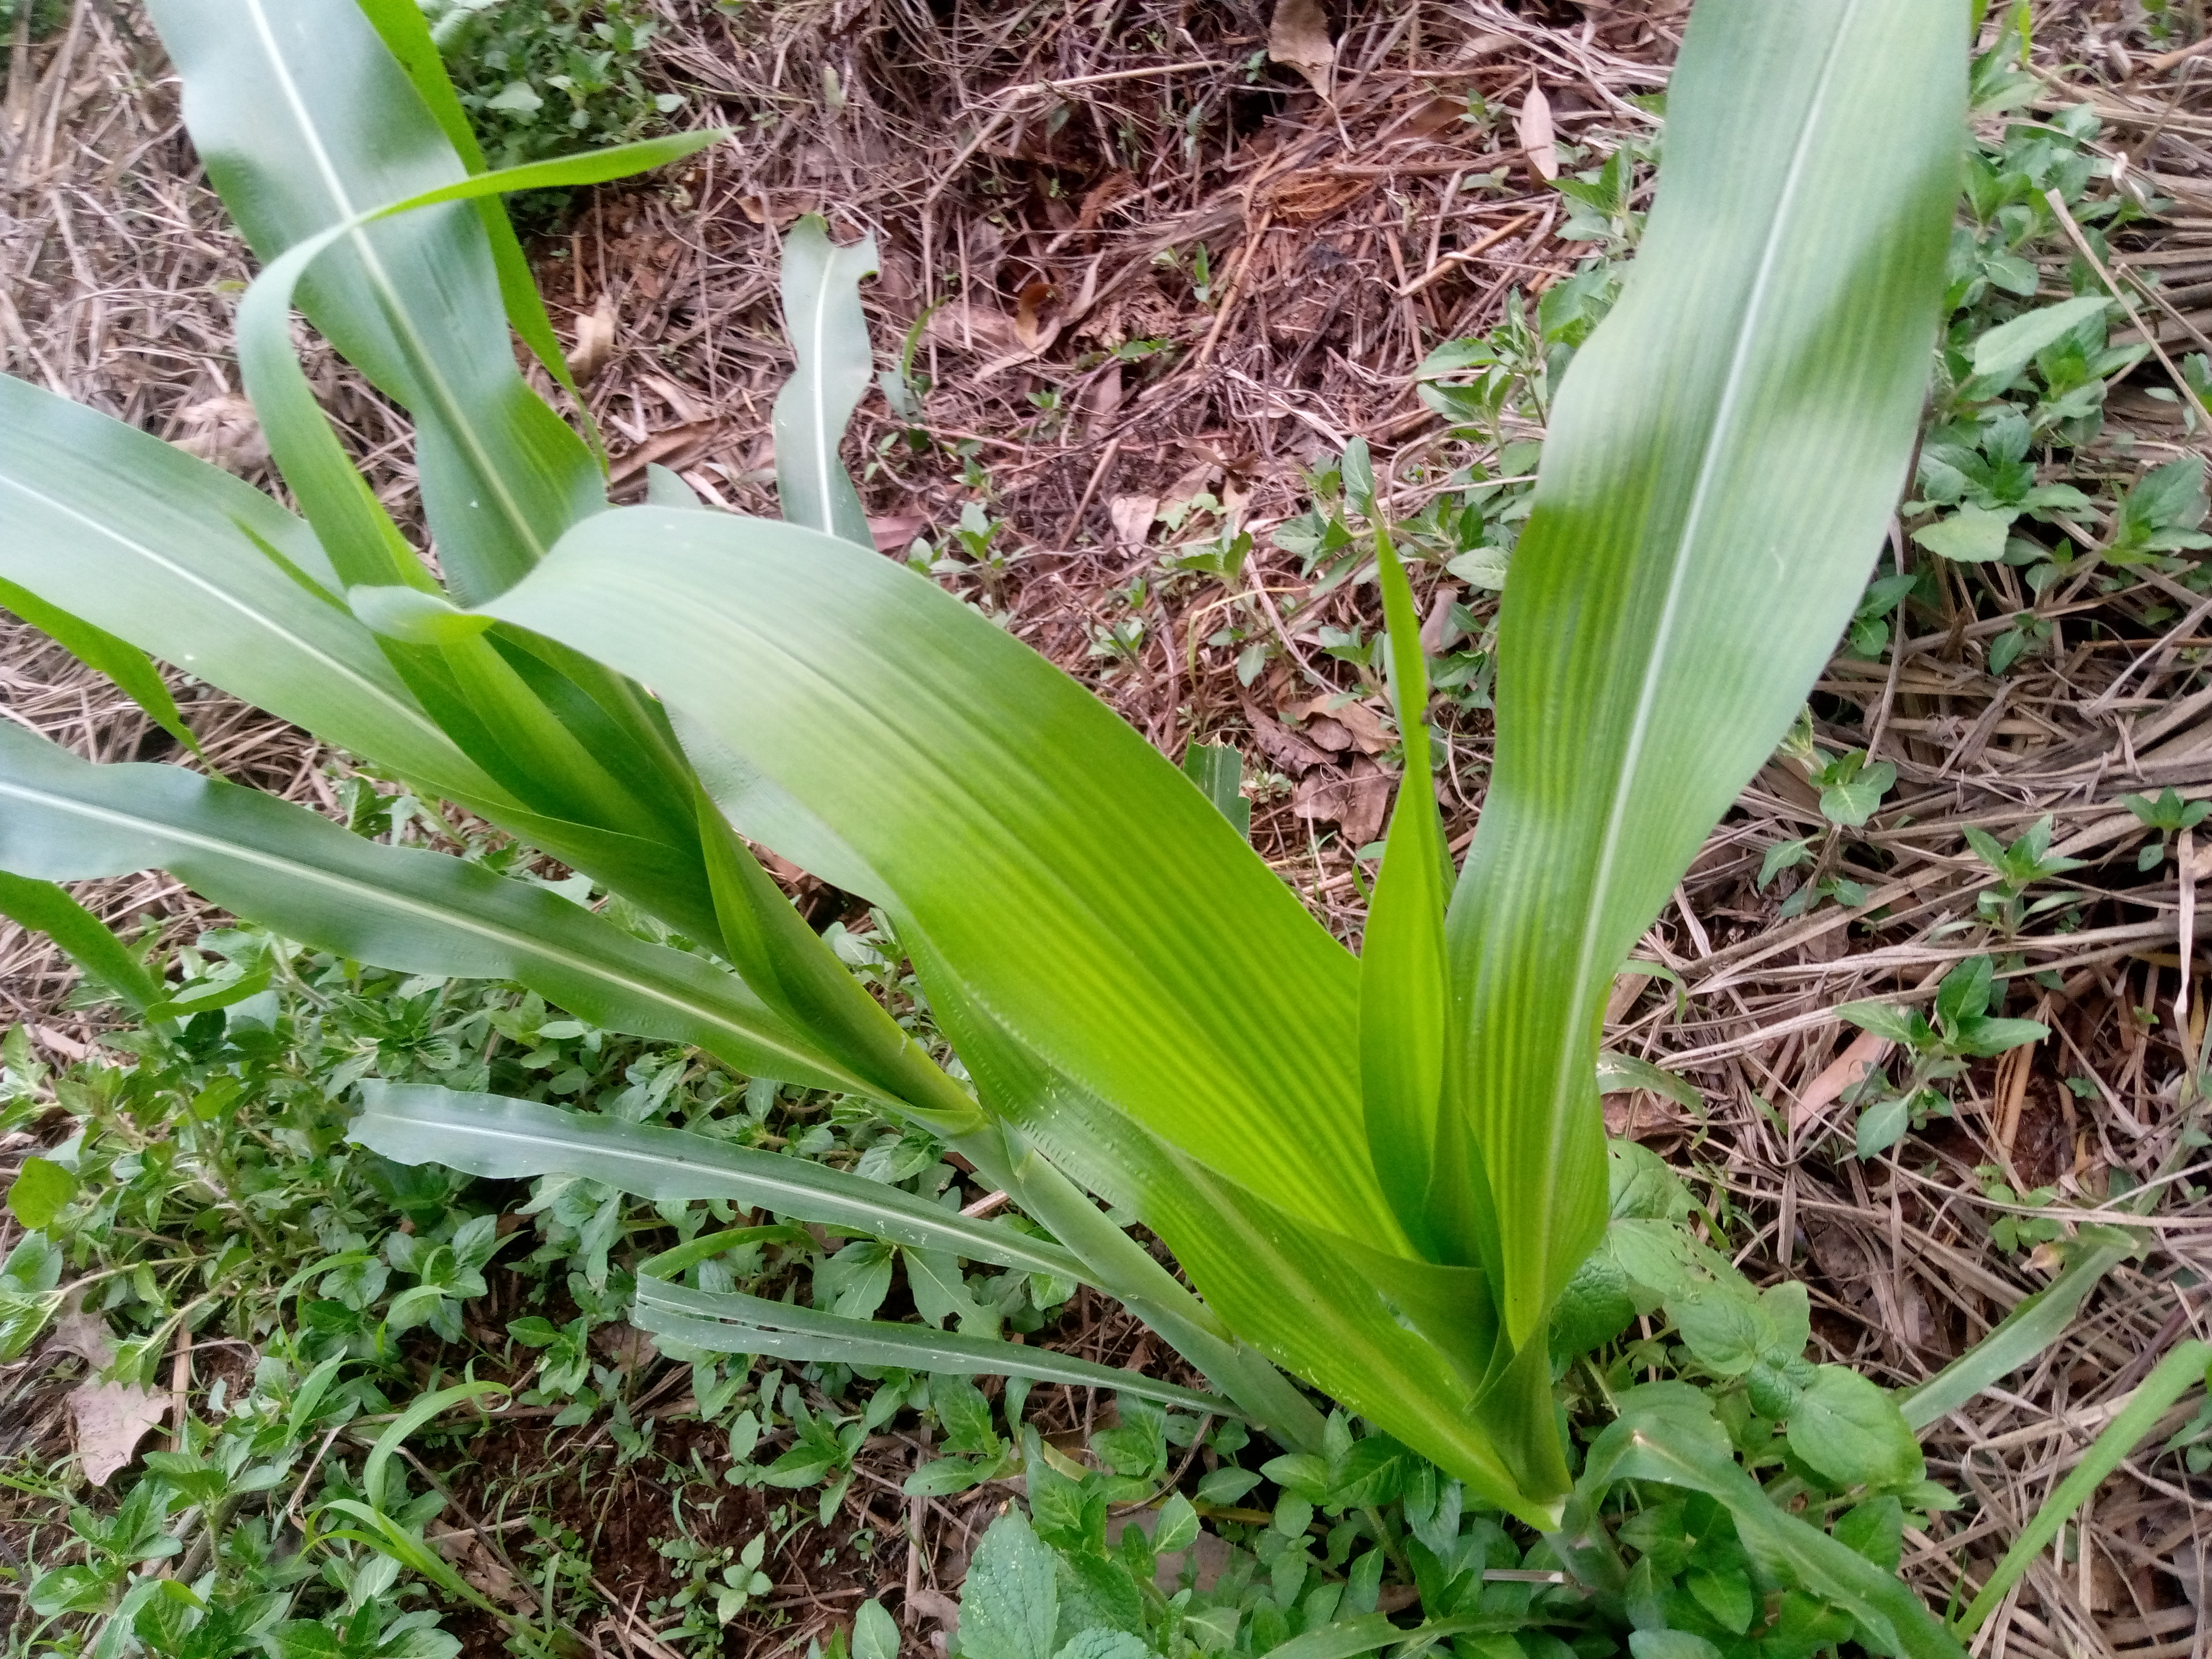
Label: healthy